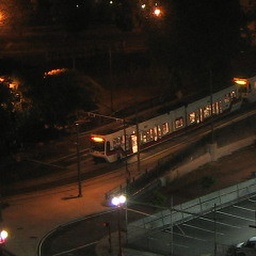
Backing up the train to the sensor in order to get clearence to cross the intersectionSept 8, 2009 8:45 PM